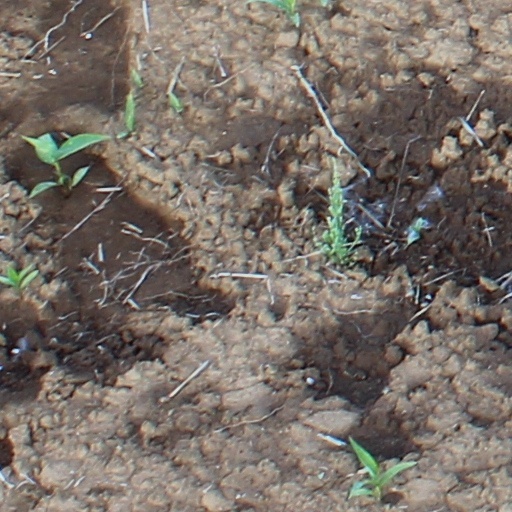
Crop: wheat